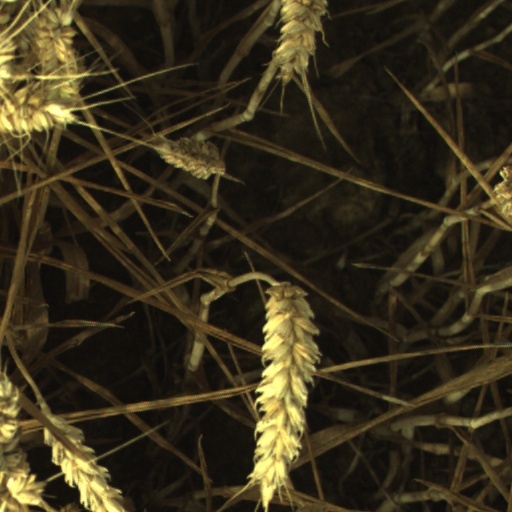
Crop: wheat